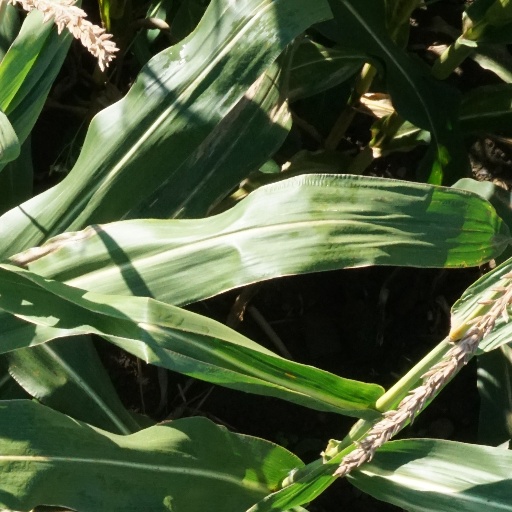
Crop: maize; corn